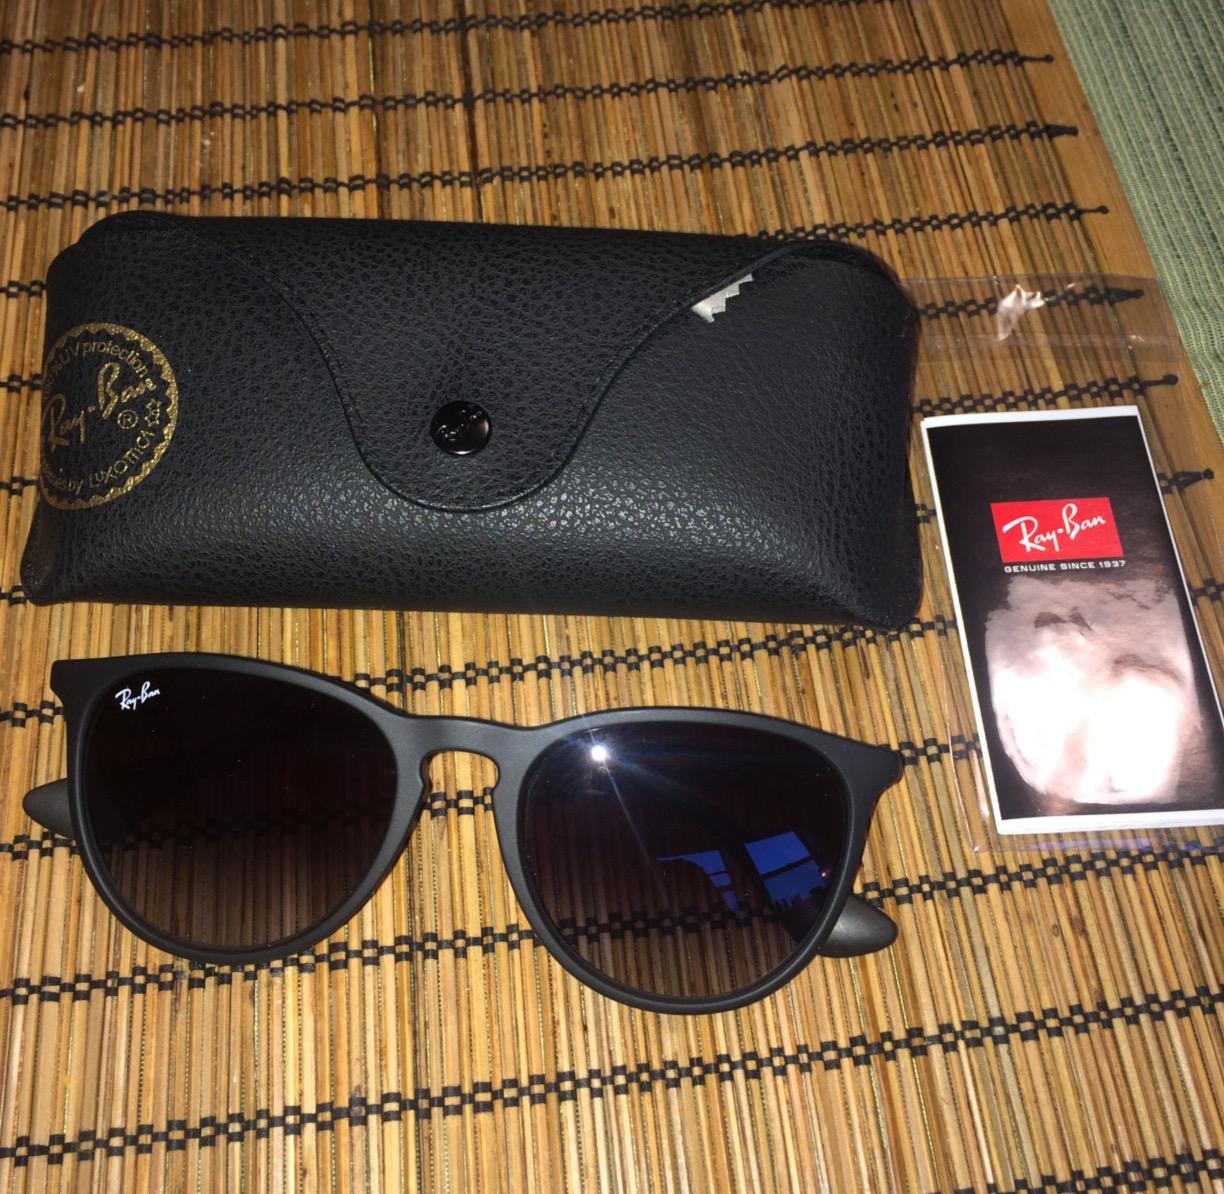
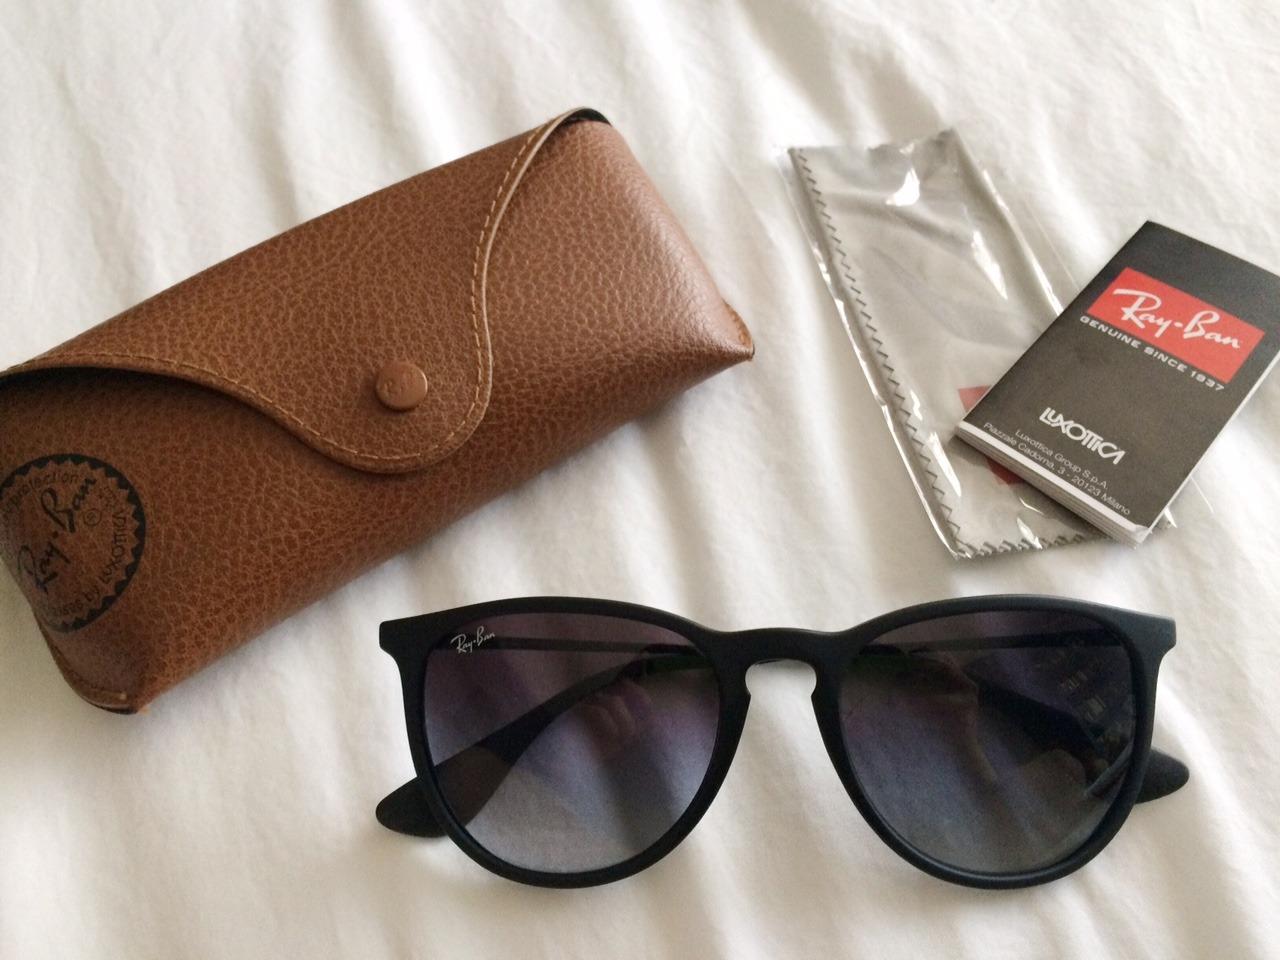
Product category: accessories_sunglasses
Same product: yes